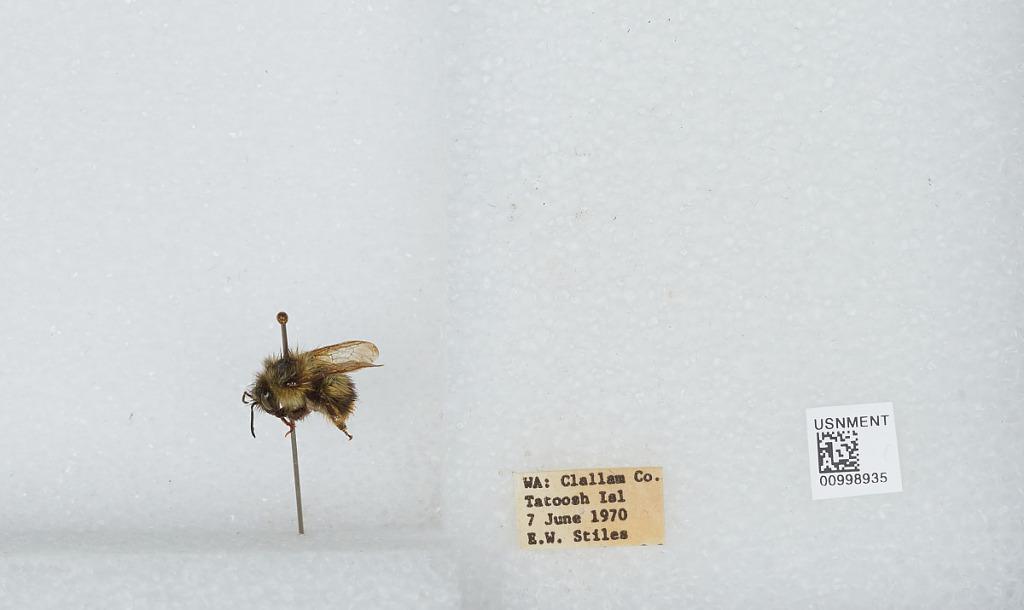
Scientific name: Bombus (Pyrobombus) mixtus Cresson
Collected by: E. Stiles
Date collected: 1970-6-7
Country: United States
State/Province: Washington
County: Clallam
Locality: Tatoosh Island
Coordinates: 48.3919, -124.736